VA-165 (U.S. Navy)

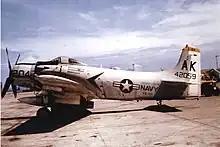
An A-1J Skyraider of VA-165 in 1966.

On 4 April 1966, VA-165 deployed to Vietnam as a component of CVW-10 embarked on . This was the first all attack air wing and the first to deploy. Two squadrons flew the A-1 Skyraider and the other two squadrons flew the A-4 Skyhawk.